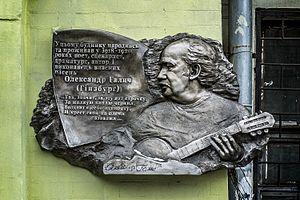
Alexandre Galitch de son vrai nom Alexandre Aronovitch Ginzburg, né le 19 octobre 1918 à Ekaterinoslav en Union soviétique et mort le 15 décembre 1977 à Paris, est un dramaturge, poète et auteur-compositeur-interprète soviétique puis russe.